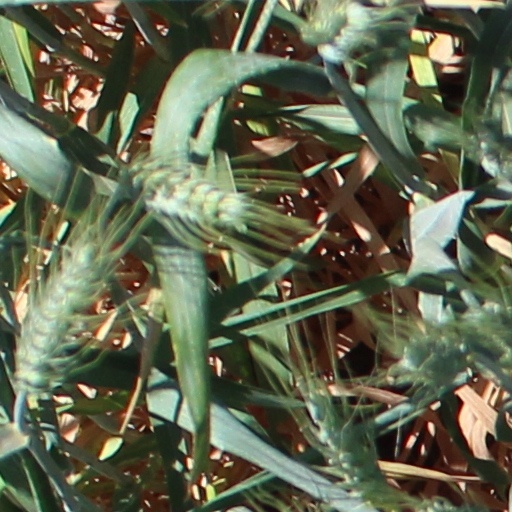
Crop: wheat